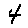
Label: 4